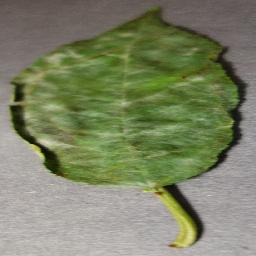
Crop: cherry
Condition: (including_sour)_powdery_mildew